Stow Bardolph

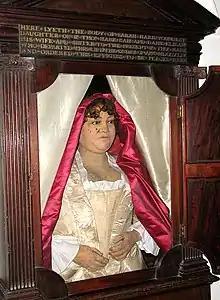
The wax effigy of Sarah Hare who died in 1744

It covers an area of and had a population of 1,014 in 421 households at the 2001 census, the population increasing to 1,230 at the 2011 census. For the purposes of local government, it falls within the district of King's Lynn and West Norfolk. The parish includes Stowbridge and Barroway Drove.